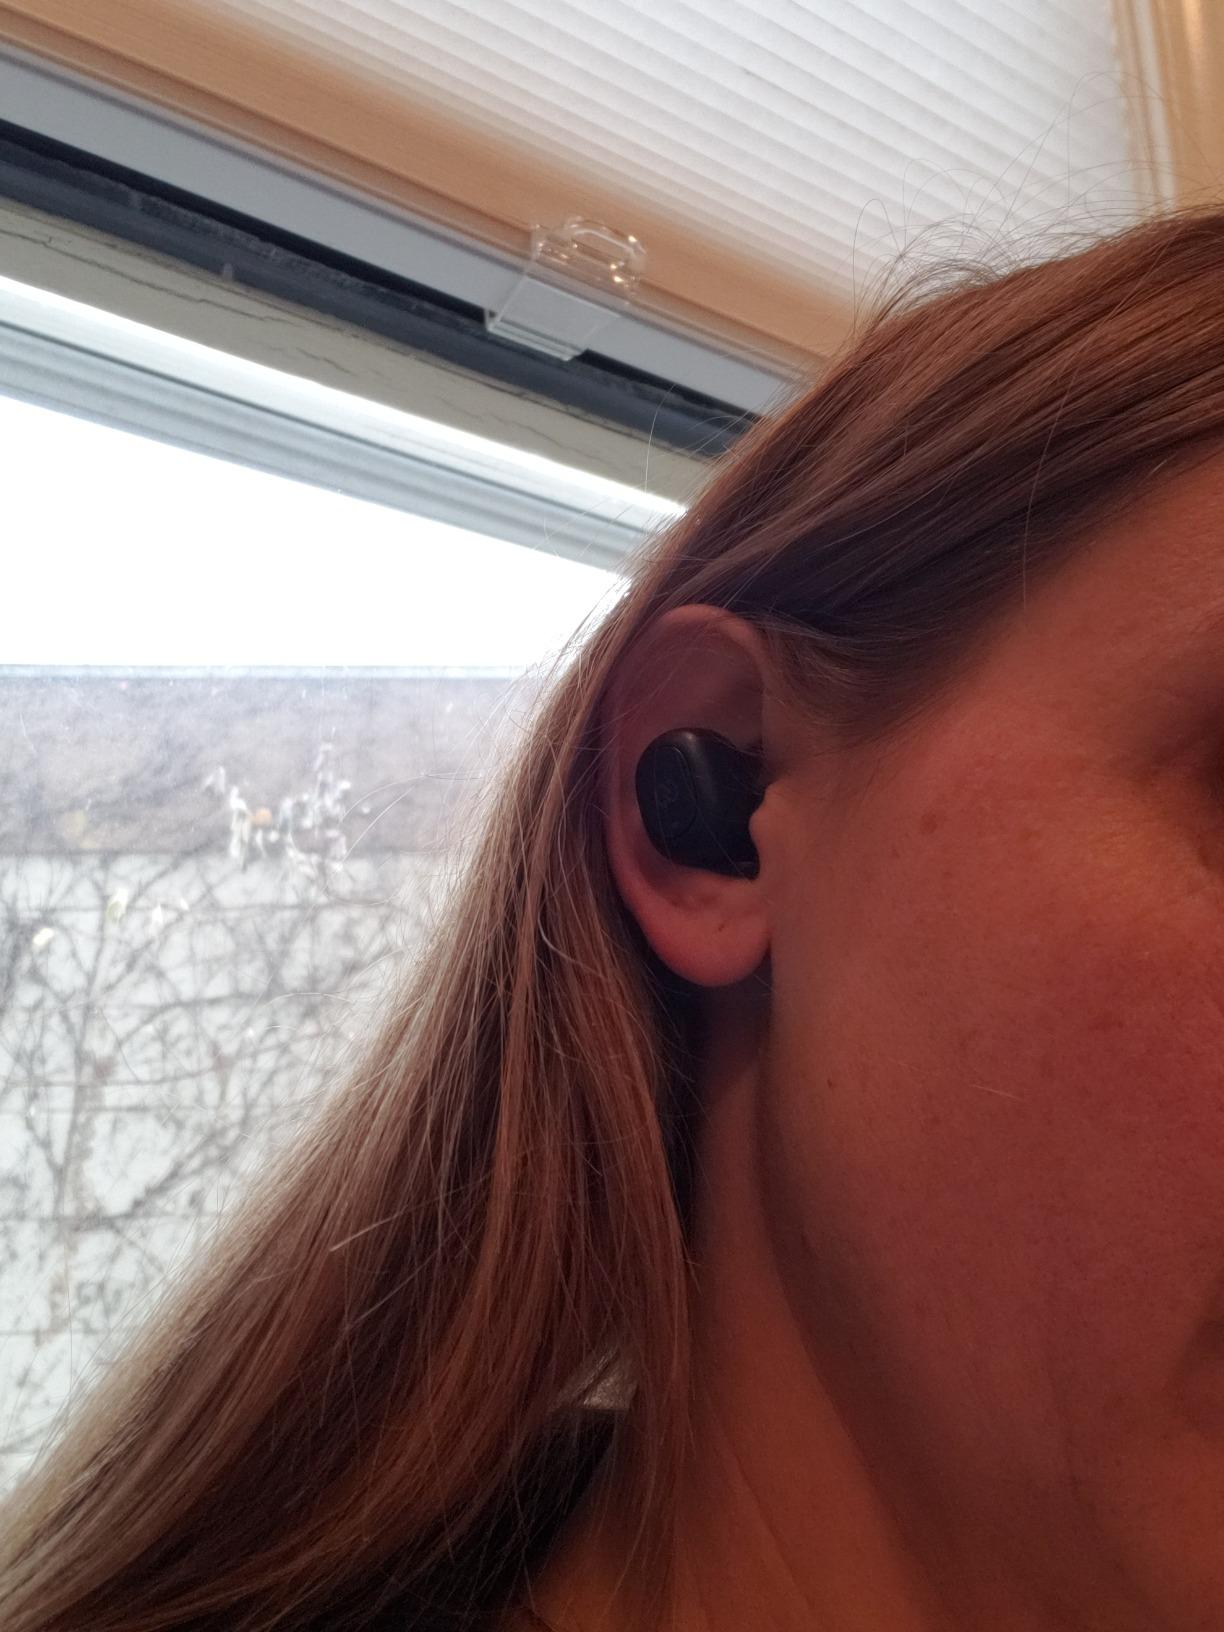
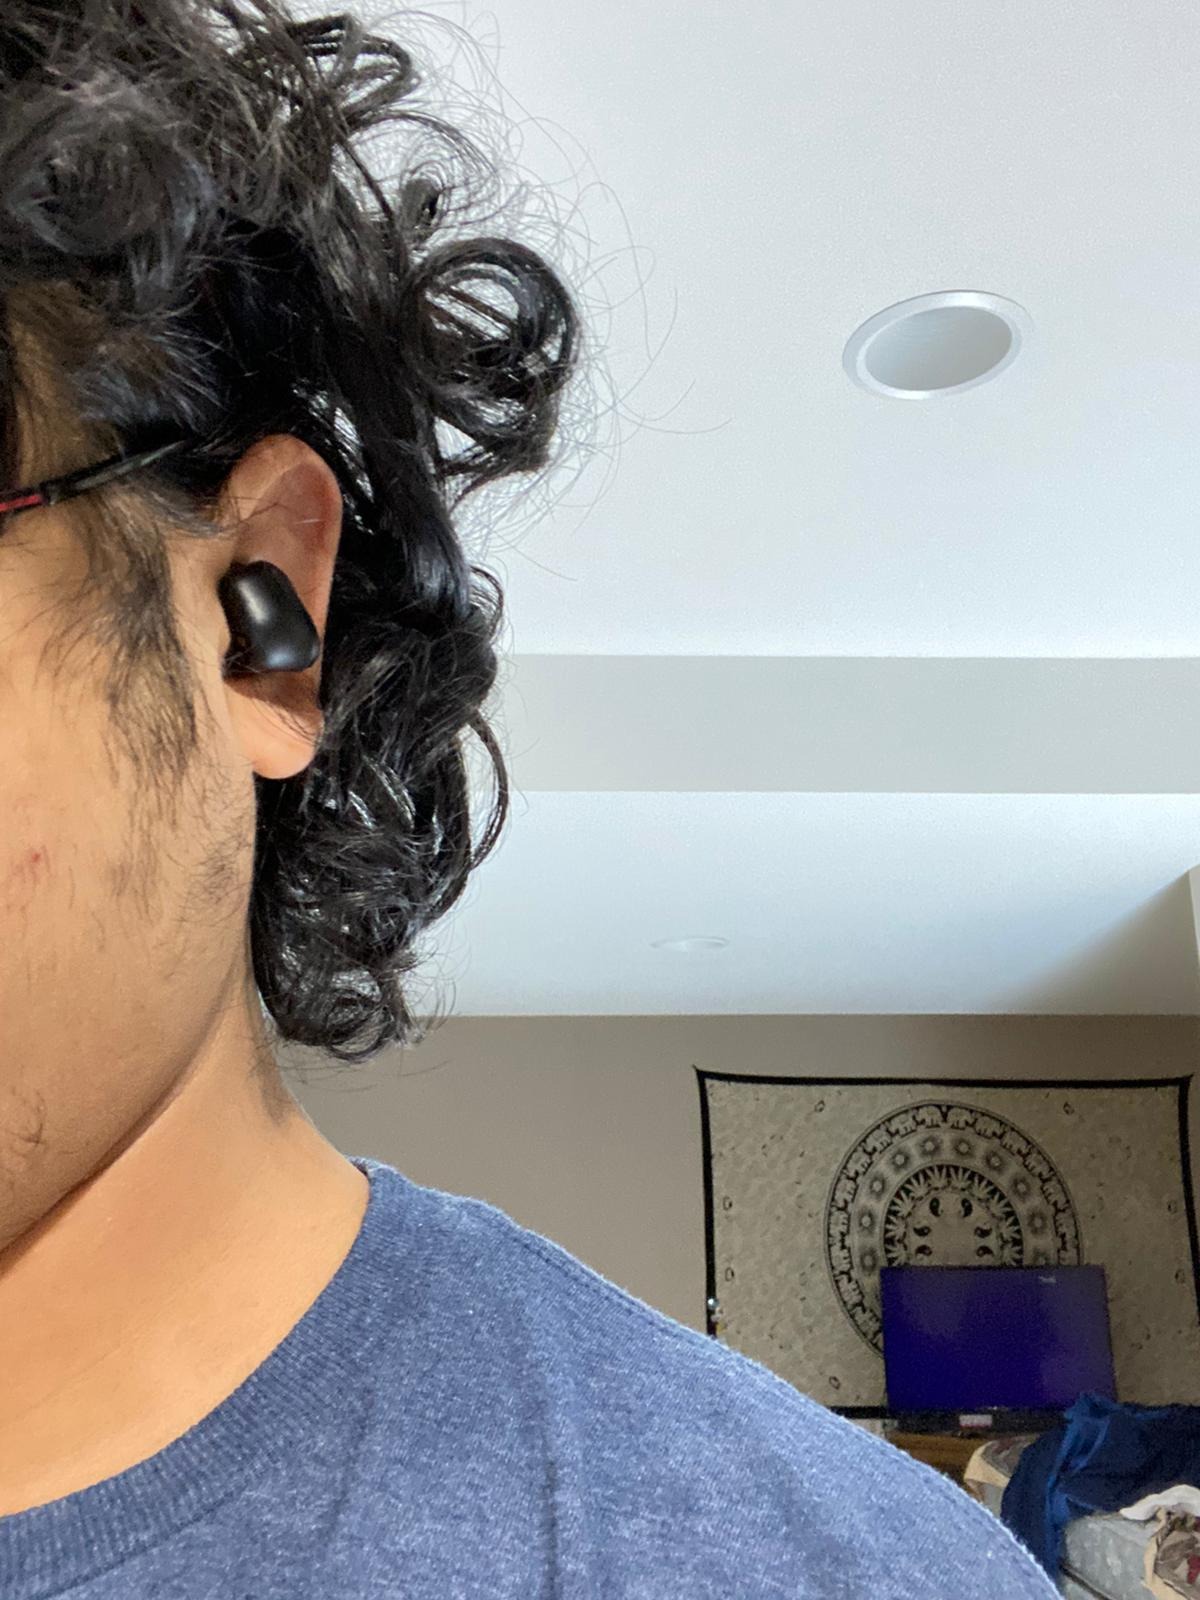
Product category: earbuds
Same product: no